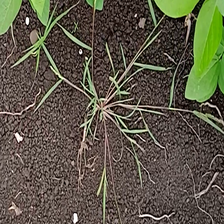
Weed species: Digitaria_SP_(Digitaria Sanguinalis )